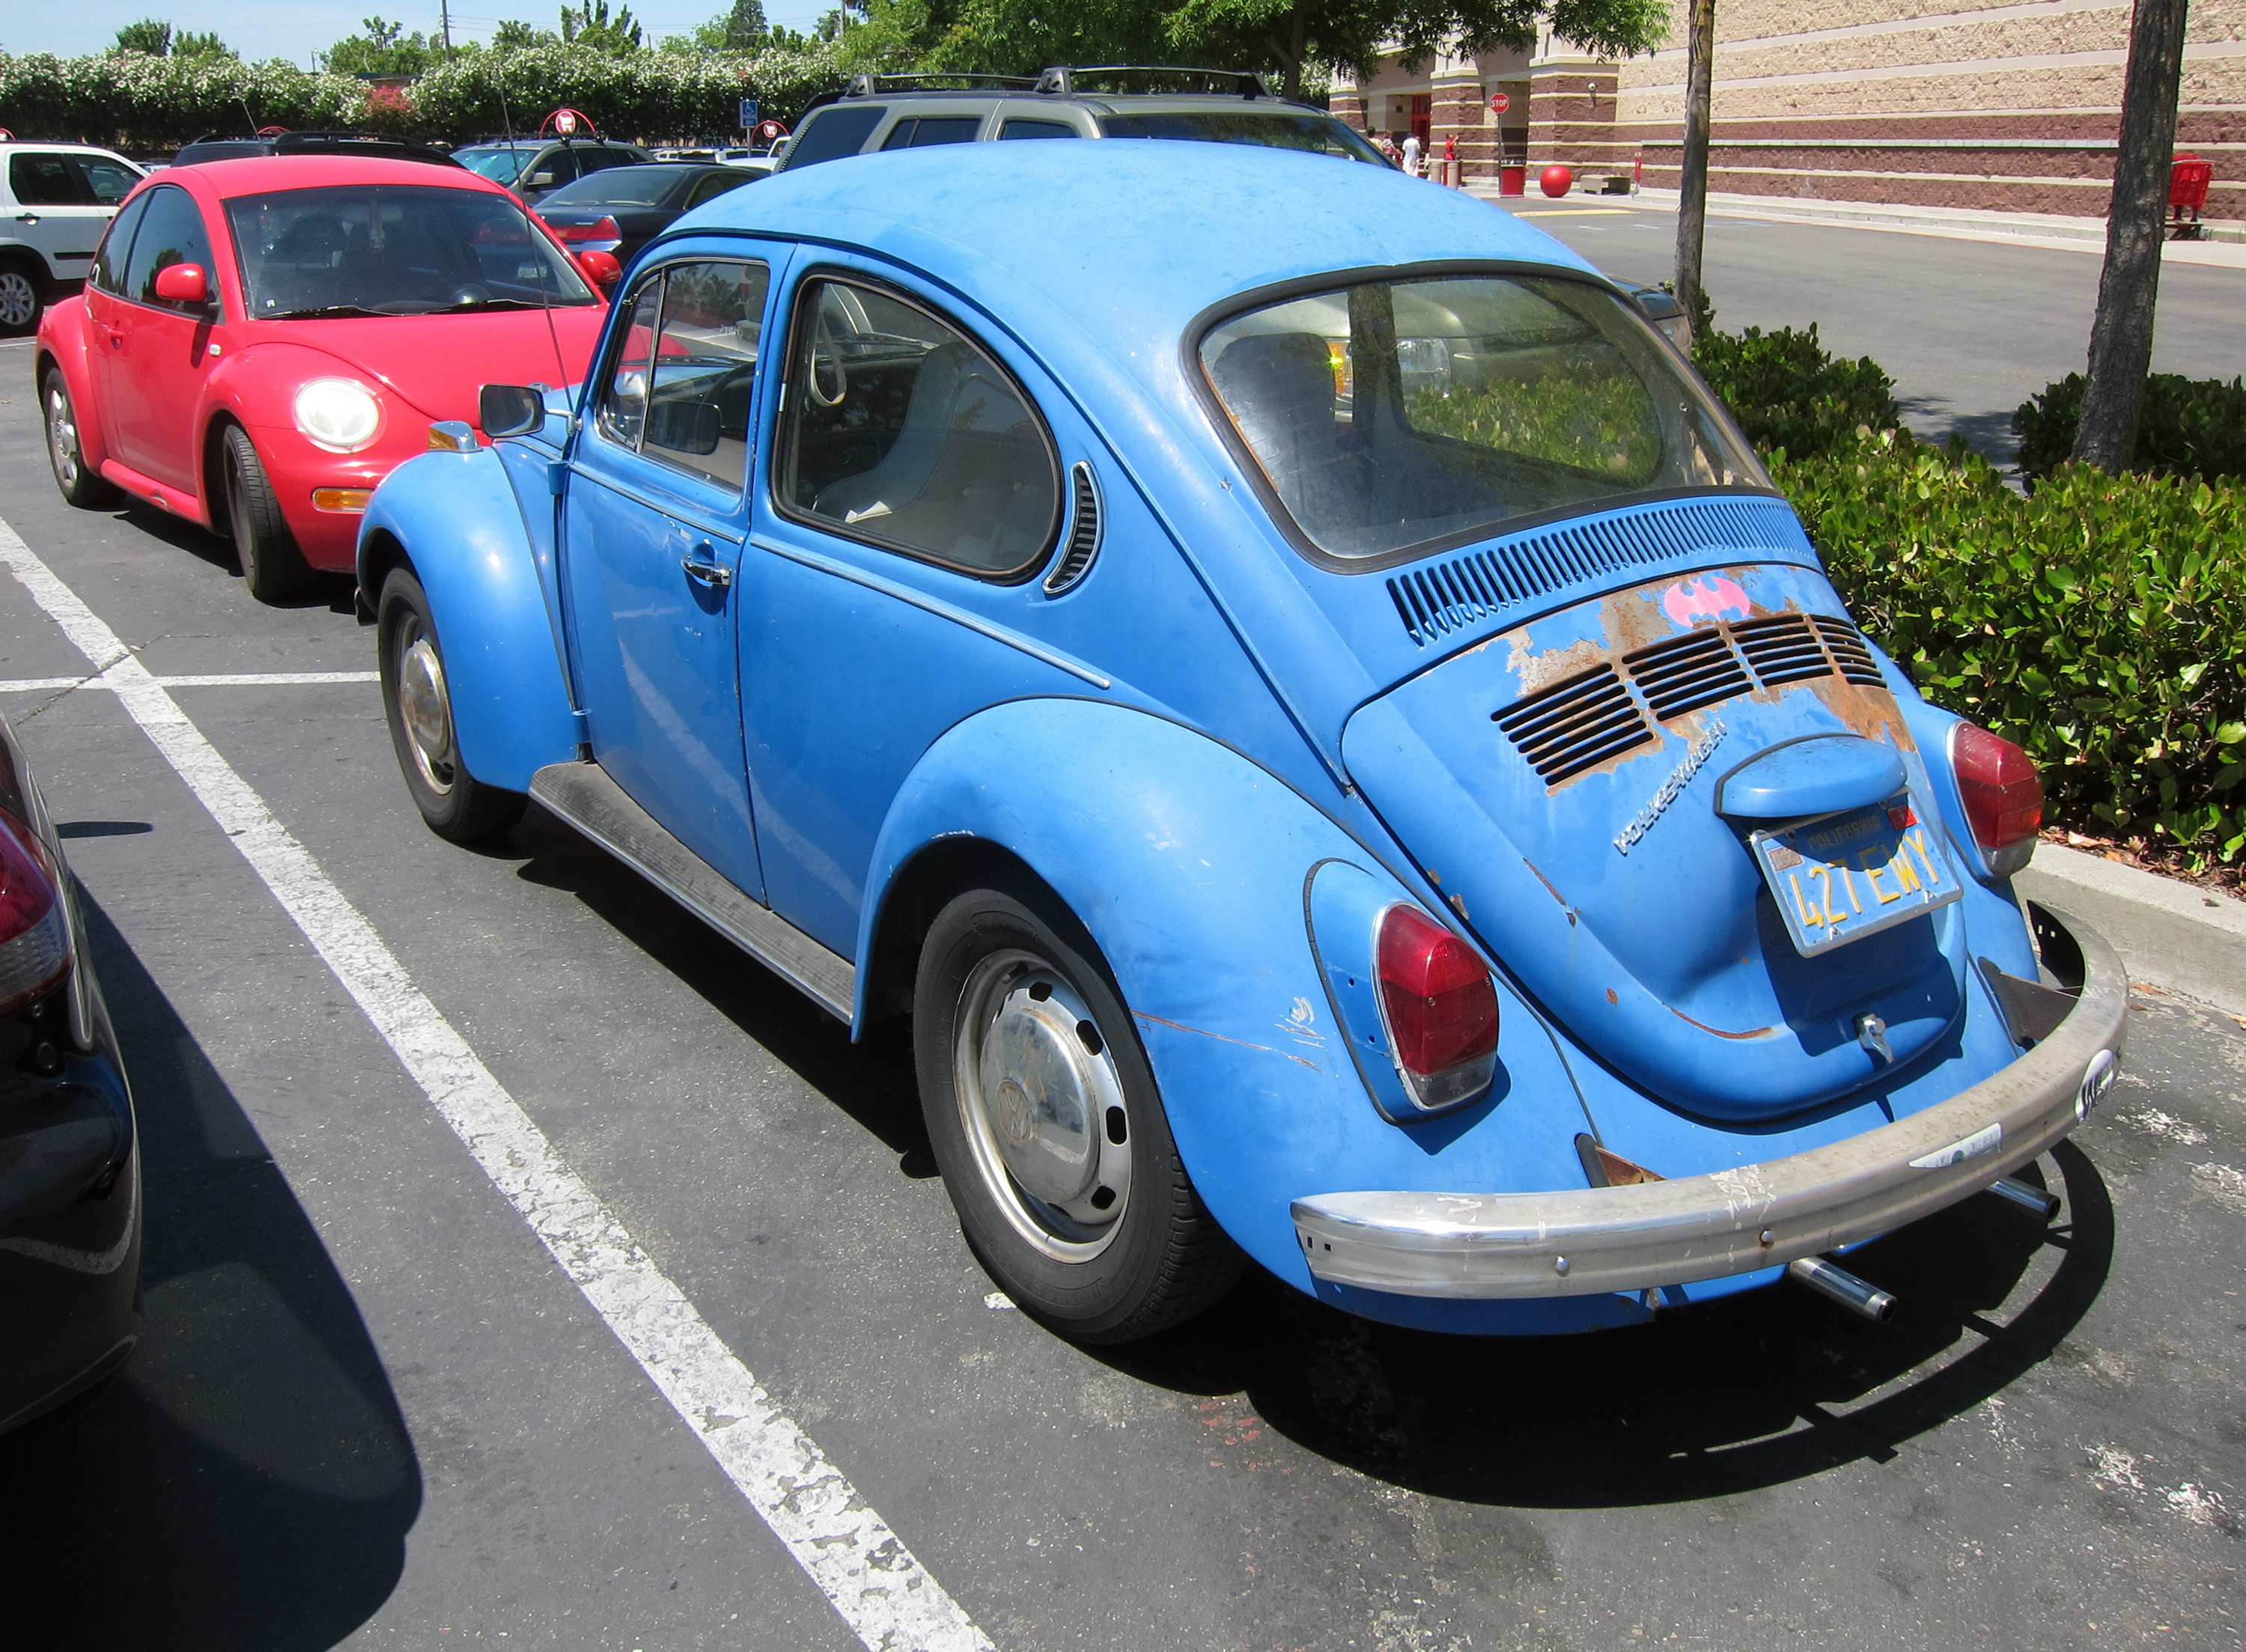
car, wheel, vw, volkswagen, parking, red, vehicle, bug, blue, california, motor vehicle, beetle, target, type1, runningboard, antique car, city car, land vehicle, volkswagen beetle, automobile make, automotive design, subcompact car, volkswagen new beetle